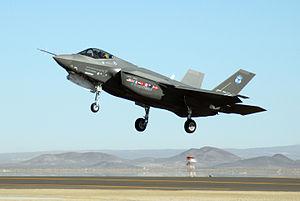
L’armée turque ou les forces armées turques est composée de l'armée de terre, de la force aérienne, de la marine nationale, de la gendarmerie et des garde-côtes. Elle est la deuxième armée en effectifs de l’OTAN après l’armée américaine et la huitième armée du monde en effectifs au niveau mondial. De manière historique, elle occupe une place particulière en Turquie. Son rôle dans la vie politique, bien qu'encore important, a été réduit par les réformes adoptées par la Grande Assemblée nationale de Turquie depuis juillet 2003 et depuis la tentative de coup d'État militaire de juillet 2016.
L'Australian Defence Force est l'organisation militaire responsable de la défense de l'Australie. Elle est composée de la Royal Australian Navy, l'Australian Army, la Royal Australian Air Force et de plusieurs unités communes aux trois armés.
La Turquie, en forme longue la république de Turquie, en turc : Türkiye et Türkiye Cumhuriyeti, est un pays transcontinental situé aux confins de l'Asie et de l'Europe. Elle a des frontières avec la Grèce et la Bulgarie à l'ouest-nord-ouest, la Géorgie et l'Arménie à l'est-nord-est, l'Azerbaïdjan et l'Iran à l'est, l'Irak et la Syrie à l'est-sud-est. Il s'agit d'une république à régime présidentiel dont la langue officielle est le turc. Sa capitale officielle est Ankara depuis le 13 octobre 1923. La Turquie est bordée au nord par la mer Noire, à l'ouest par la mer Égée et au sud-ouest par la partie orientale de la mer Méditerranée : le bassin Levantin. La Thrace orientale et l'Anatolie sont séparées par la mer de Marmara.